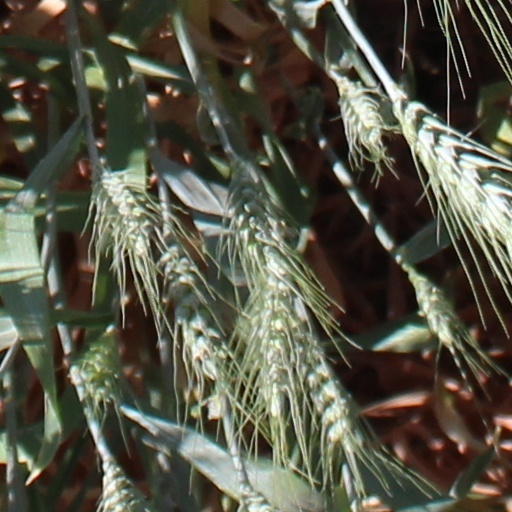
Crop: wheat